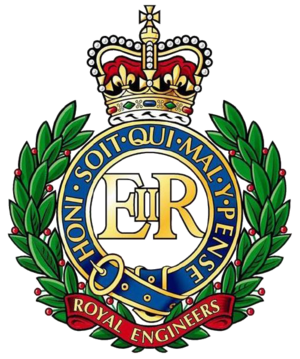
Le Corps of Royal Engineers, généralement appelé Royal Engineers, et communément connu comme « Sapeurs », est l'un des corps d’appui de la British Army. Celui-ci s'occupe du génie de combat : génie militaire, ingénierie et aides techniques diverses aux forces armées britanniques.
Le 23ᵉ Régiment du génie parachutiste est un régiment de Royal Engineers de l'armée britannique qui a été formé en 2003. Il fournit un soutien du génie à la 16ᵉ Brigade d'assaut aérien, dans ses deux missions de parachutisme et d'assaut par air. Le régiment est actuellement basé à Rock Barracks dans le Suffolk et se compose de trois escadrons réguliers et d'un escadron de réserve. Dans le cadre de la 16ᵉ Brigade d'assaut aérien, il peut être appelé à se déployer sur des opérations à travers le monde dans un délai extrêmement court.
Le 36e Régiment du Génie est un régiment du Corps of Royal Engineers de l'armée britannique. Le régiment voit son histoire remonter à avant la Seconde Guerre mondiale en tant que 36th Army Engineer Regiment. Aujourd'hui, le régiment est un régiment du génie de soutien général qui fournit un appui aux forces de mélée avec le 12e Groupe du génie.